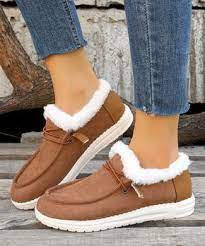
Label: Boat